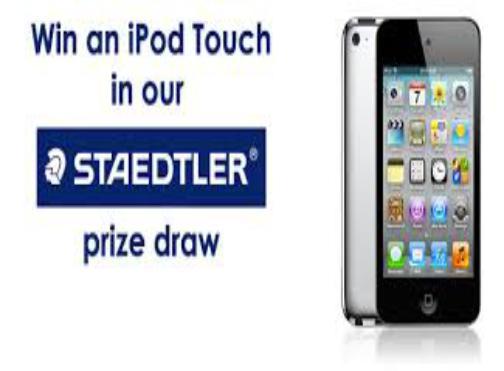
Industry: Necessities